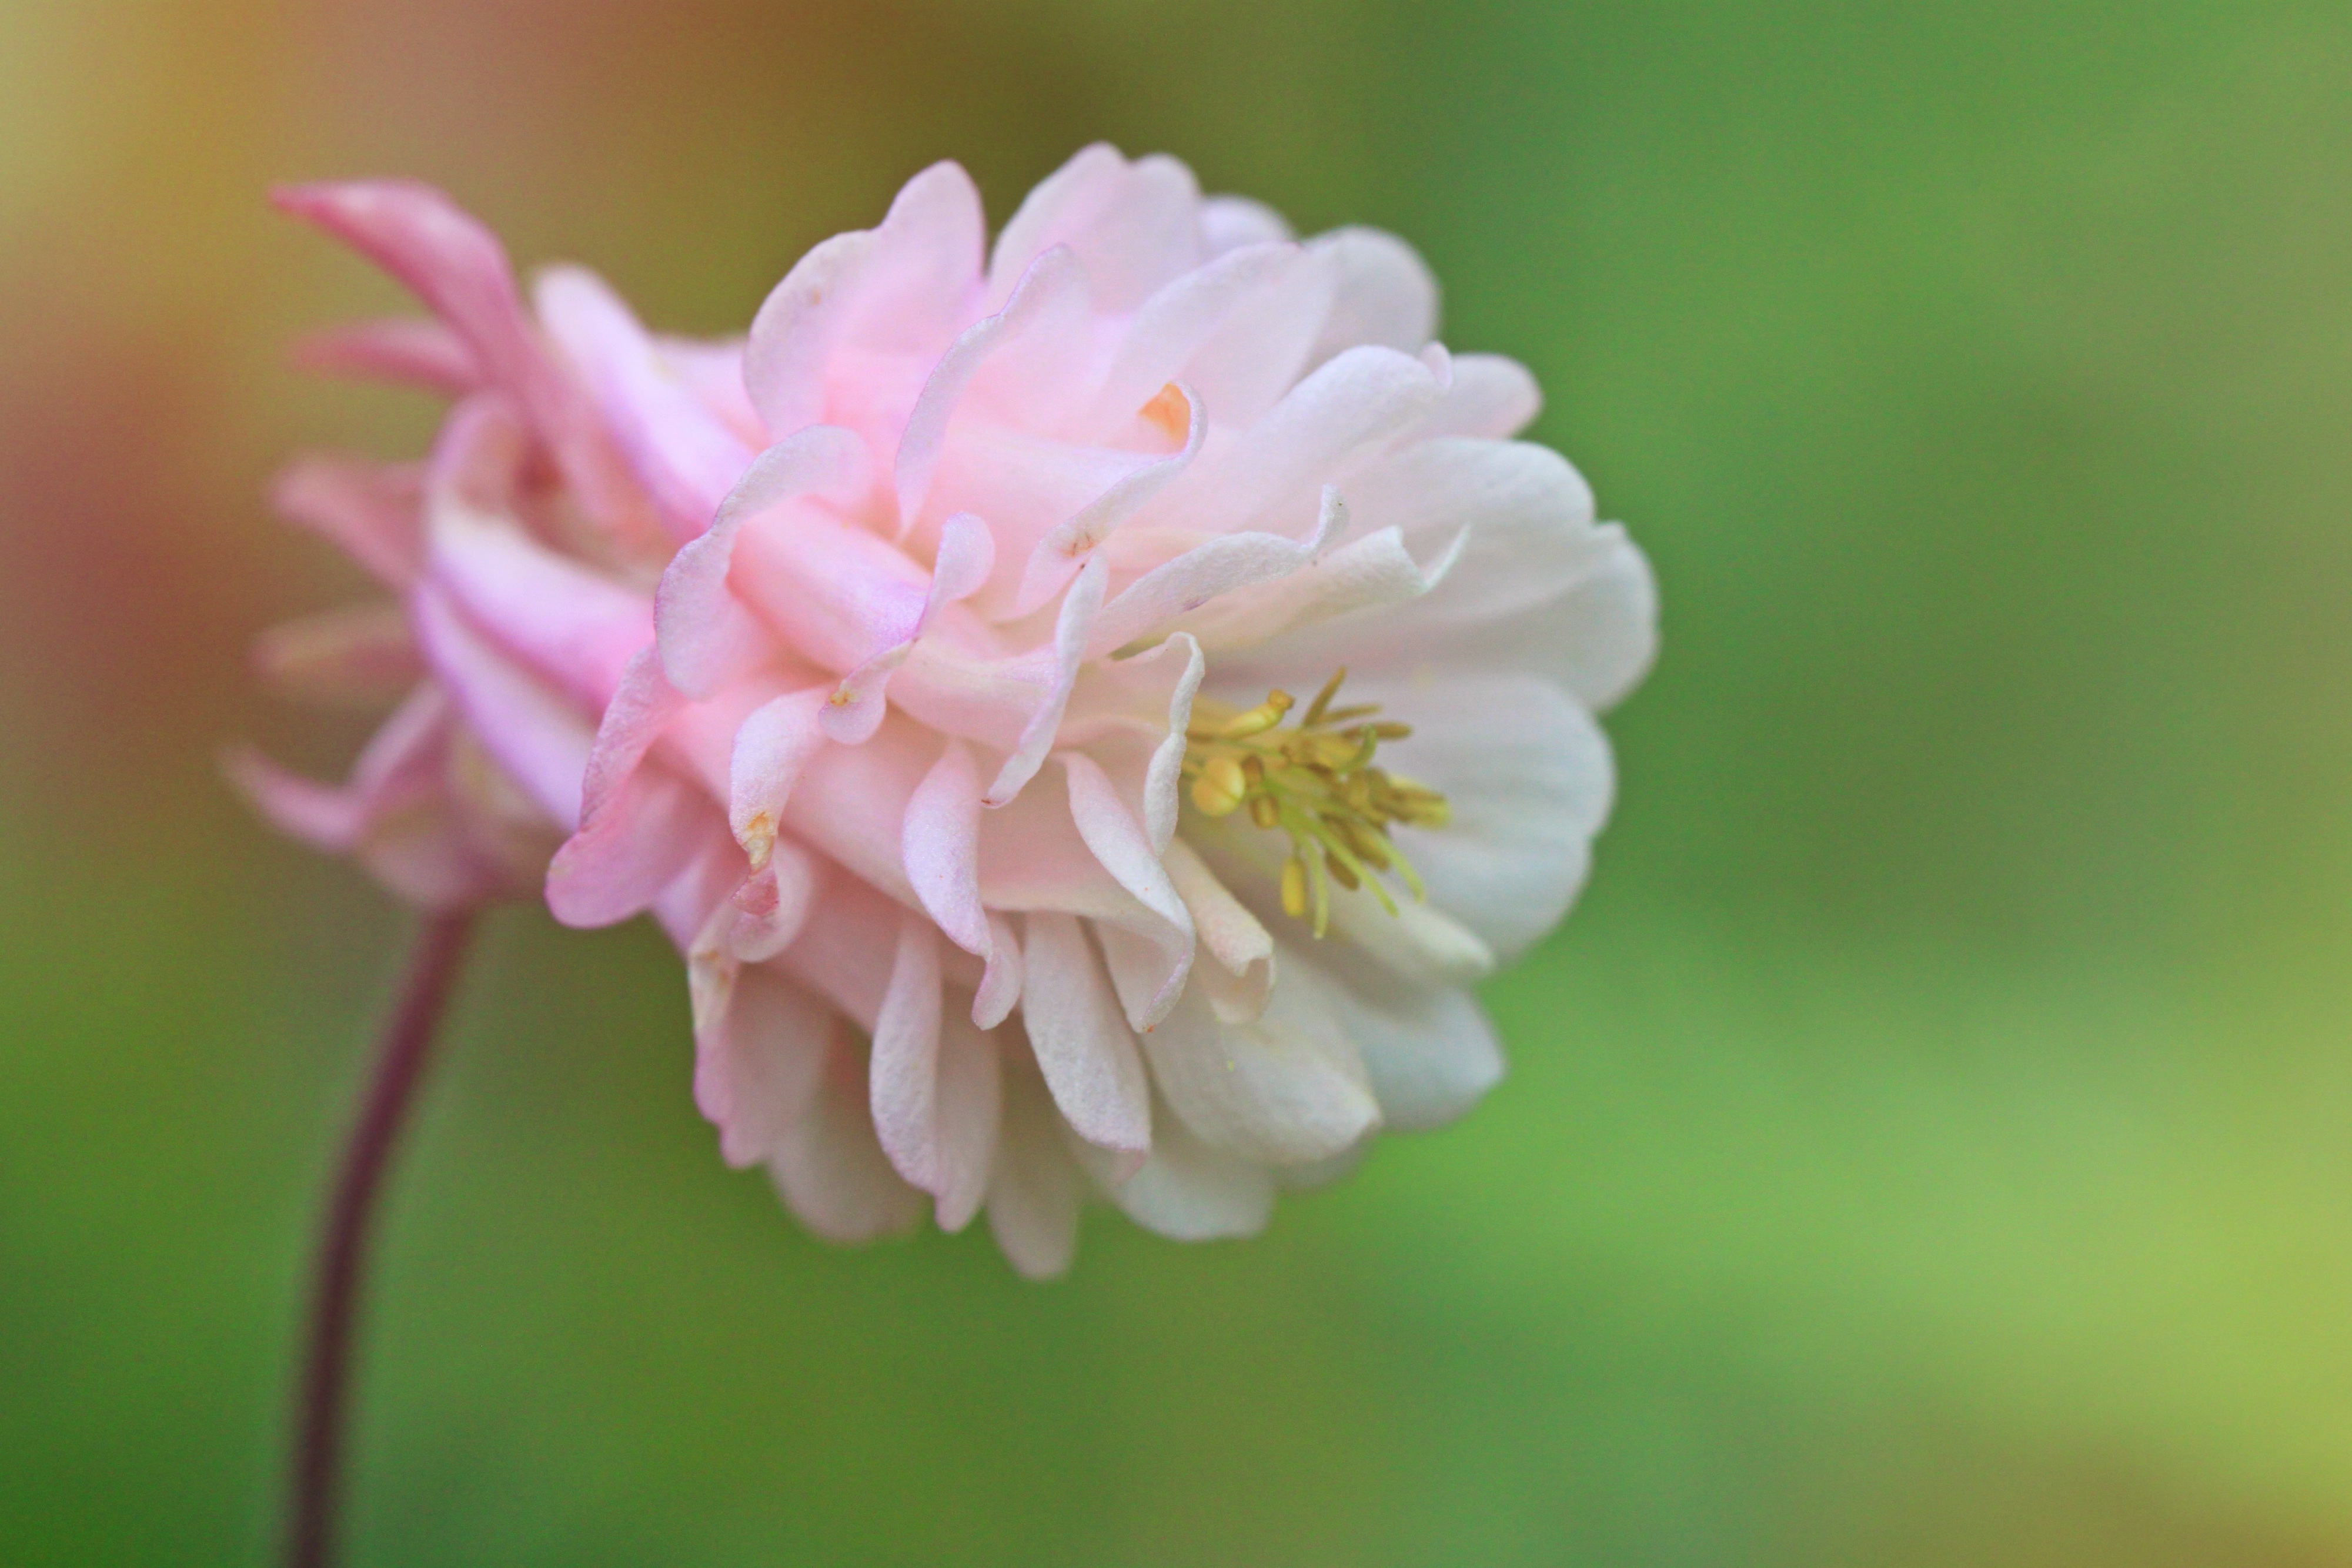
nature, blossom, plant, photography, flower, petal, bloom, spring, botany, garden, close, flora, wildflower, close up, petals, beauty, columbine, macro photography, garden plant, flowering plant, daisy family, hahnenfu gew chs, flower macro, light pink, plant stem, land plant, filigree tender